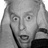
Emotion: surprise